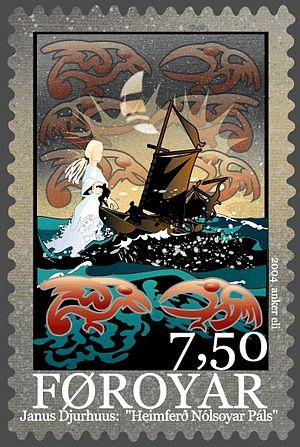
Poul Poulsen Nolsøe, plus connu sous le nom de Nólsoyar Páll est un héros national des îles Féroé.